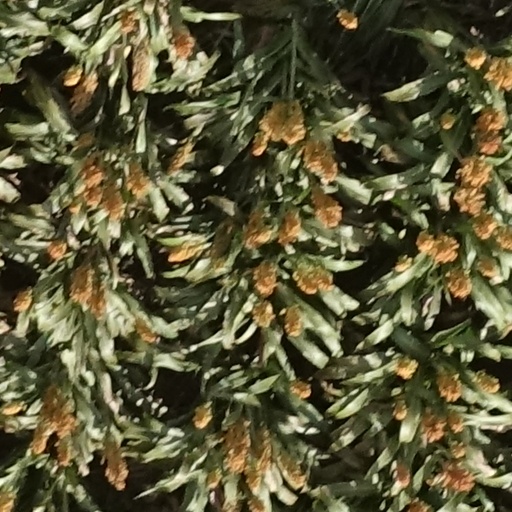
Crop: sorghum